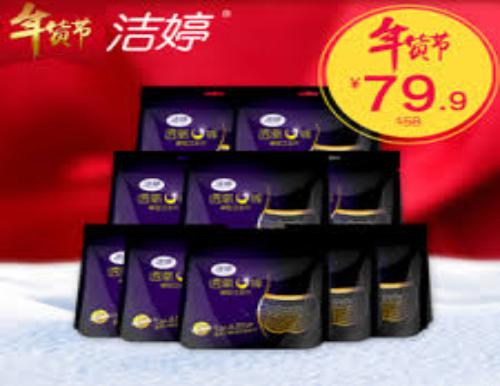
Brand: ladycare
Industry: Necessities